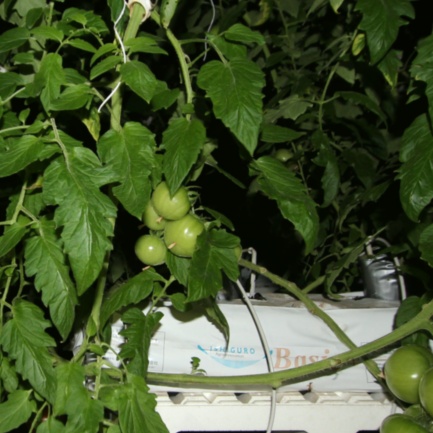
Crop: tomato